East Loch Tarbert

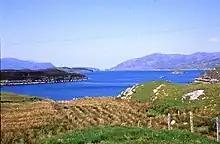
East Loch an Tairbeairt from N. Harris

East Loch Tarbert is a sea loch that lies to the east of Harris in the Outer Hebrides of Scotland. The loch contains several small islands including Sgeotasaigh, Stiughiag, Stiughiag na Leum and Rosaigh and the larger bridged island of Scalpay. The Caledonian MacBrayne ferry from the Isle of Skye to Harris reaches Tarbert via this loch.